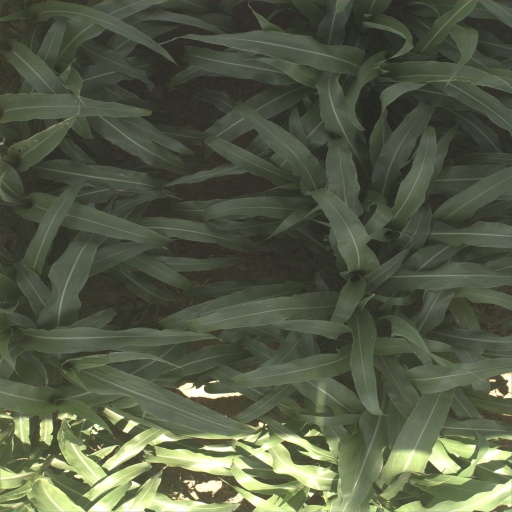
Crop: sorghum